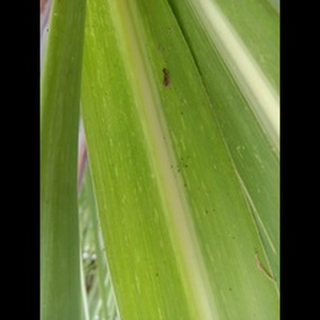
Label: sugarcane_mosaic